Darren Kelly

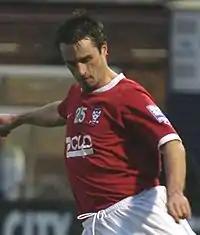
Kelly playing for York City in 2007

Kelly trialled at Kilmarnock of the Scottish Premier League in July 2007, while Gretna were also interested in signing him, but refused to pay the £50,000 Derry wanted for him. Inverness Caledonian Thistle and Dundee United had also made inquiries about signing Kelly, although Inverness were only interested in loan terms. Kelly instead signed for Conference Premier club York City on 29 August on a two-year contract for an undisclosed five-figure fee, with family reasons being his motivation for moving to a British club. A day after signing for the club, he made his debut against Rushden & Diamonds and scored a late own goal, meaning his new team lost 3–2. He was ruled out for at least a month with a suspected torn hamstring in January 2008, which was picked up in training, and returned to the team in their 2–0 defeat against Cambridge United on 1 March 2008, after coming on as a 53rd-minute substitute for Darren Craddock. He finished the 2007–08 season with 33 appearances and 2 goals for York. Kelly drew praise from York manager Colin Walker following York's 2–0 victory against Woking in October, which was his first start of the 2008–09 season. Following this, he admitted fears over his future at York after struggling to feature in the team, having only made two starts since April. It was confirmed in March 2009 that he would leave York at the end of the 2008–09 season.